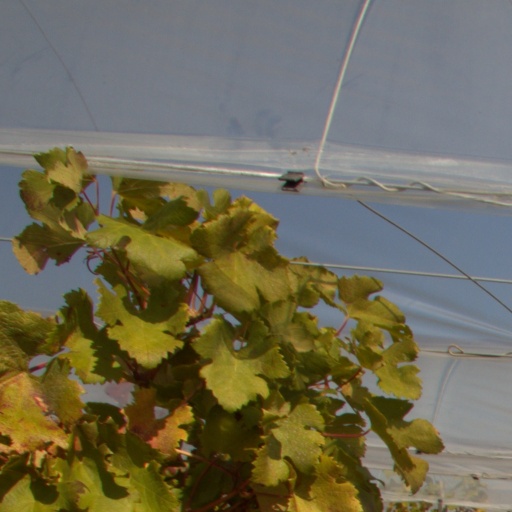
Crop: grape